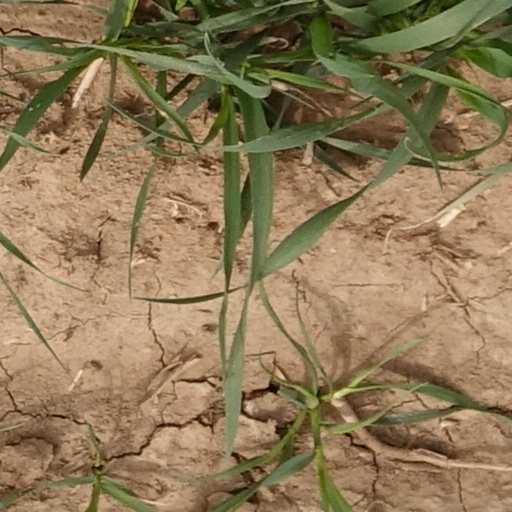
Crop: wheat